Primera FEB

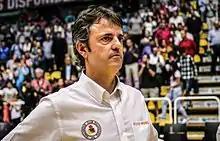
Porfirio Fisac achieved three titles and collaborated in other one before leaving.

The two first teams are promoted to ACB. Since 2007–08, the regular season champion promotes to ACB without playing the playoffs. The winner of the Playoffs Finals is the other promoted team.